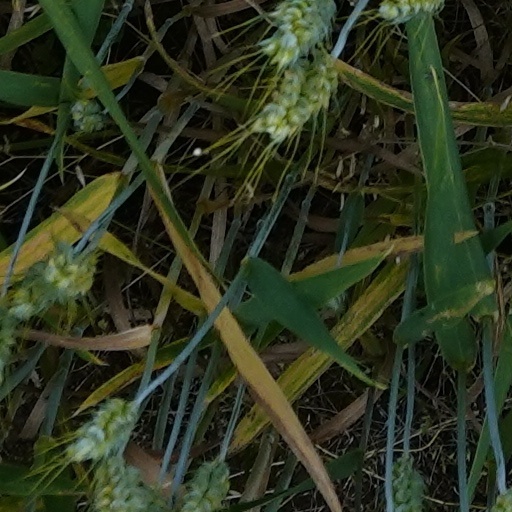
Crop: wheat